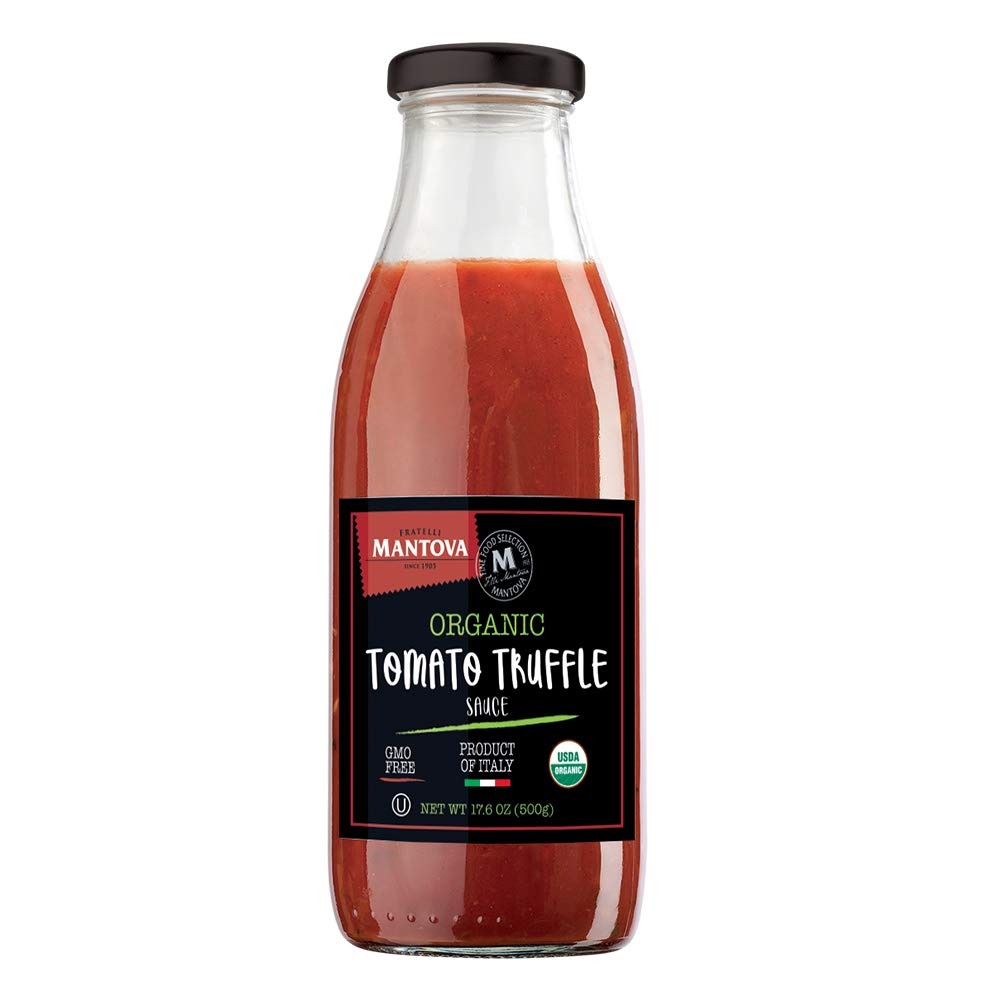
Item Name: Mantova Artisanal Organic Italian Tomato Truffle Sauce 17.6 oz (Pack of 2)
Bullet Point 1: Artisanal Organic Italian Tomato Truffle Sauce
Bullet Point 2: Made with fresh Italian organic ingredients
Bullet Point 3: Made with Extra virgin olive oil
Bullet Point 4: Prepared using Italian traditional recipes
Bullet Point 5: No preservatives or additives
Value: 2.0
Unit: Count

Price: 23.49